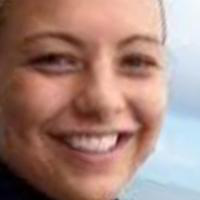
Age group: age 21-30